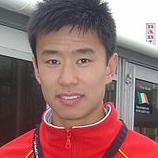
Age: 22